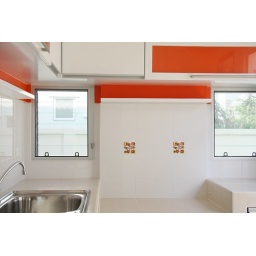
signature design by Anne Vongnimitra design : built-in cabinet, drawers. color : black, white and orange